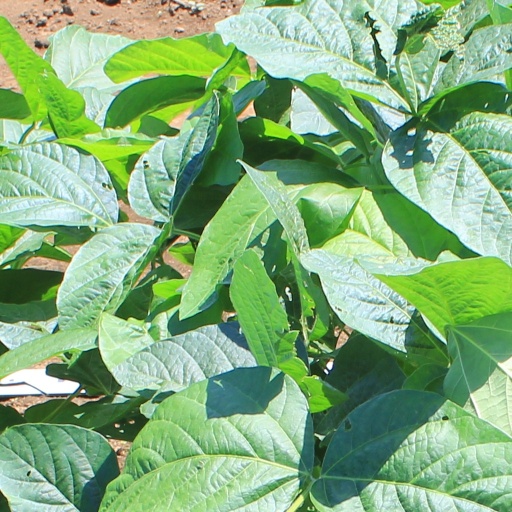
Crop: soybean